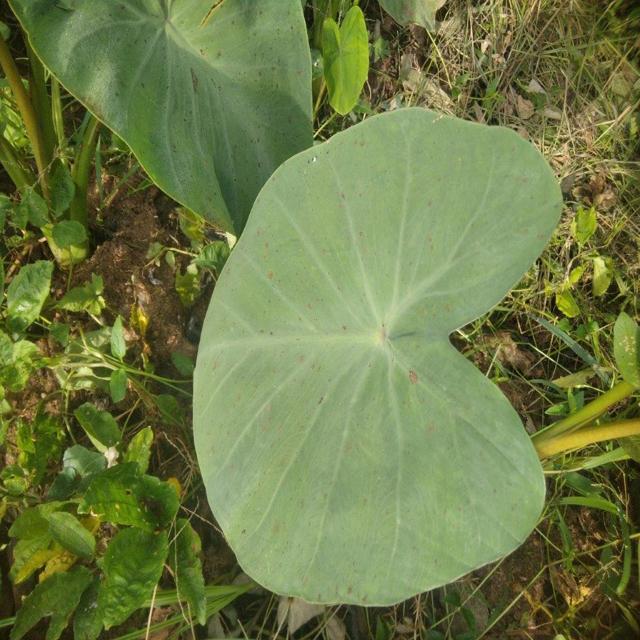
Label: Healthy